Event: Nepal Earthquake
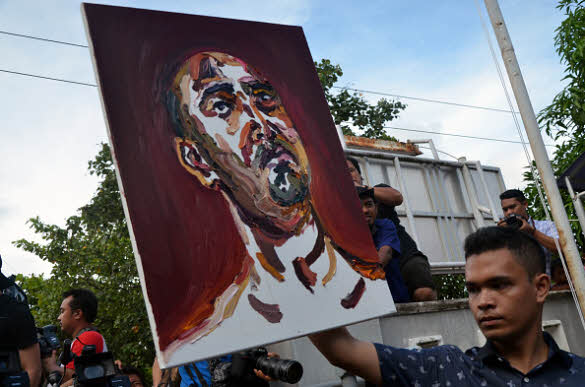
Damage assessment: no_damage